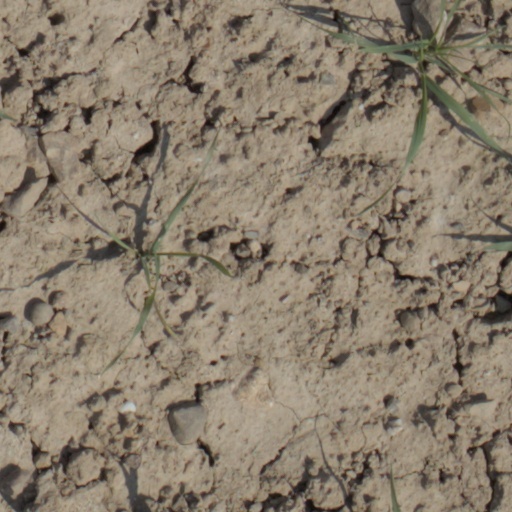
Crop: wheat